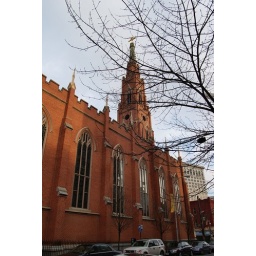
The straight rise of cathedral towers highlights the holiness established by the high windows and walls.